The Beginning (1970 film)

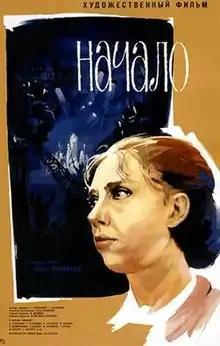

The Beginning is a 1970 Soviet romantic drama film directed by Gleb Panfilov and starring Inna Churikova as Pasha, a factory worker and small-time actress whose life is transformed first by falling in love with Arkady (Leonid Kuravlyov), who she would later learn is married, and then by being offered the lead in a movie about Joan of Arc.